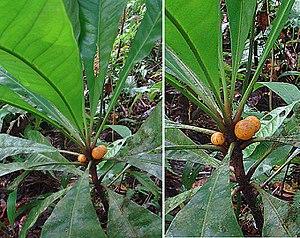
Clavija jelskii est une espèce de plantes du genre Clavija de la famille des Primulaceae.